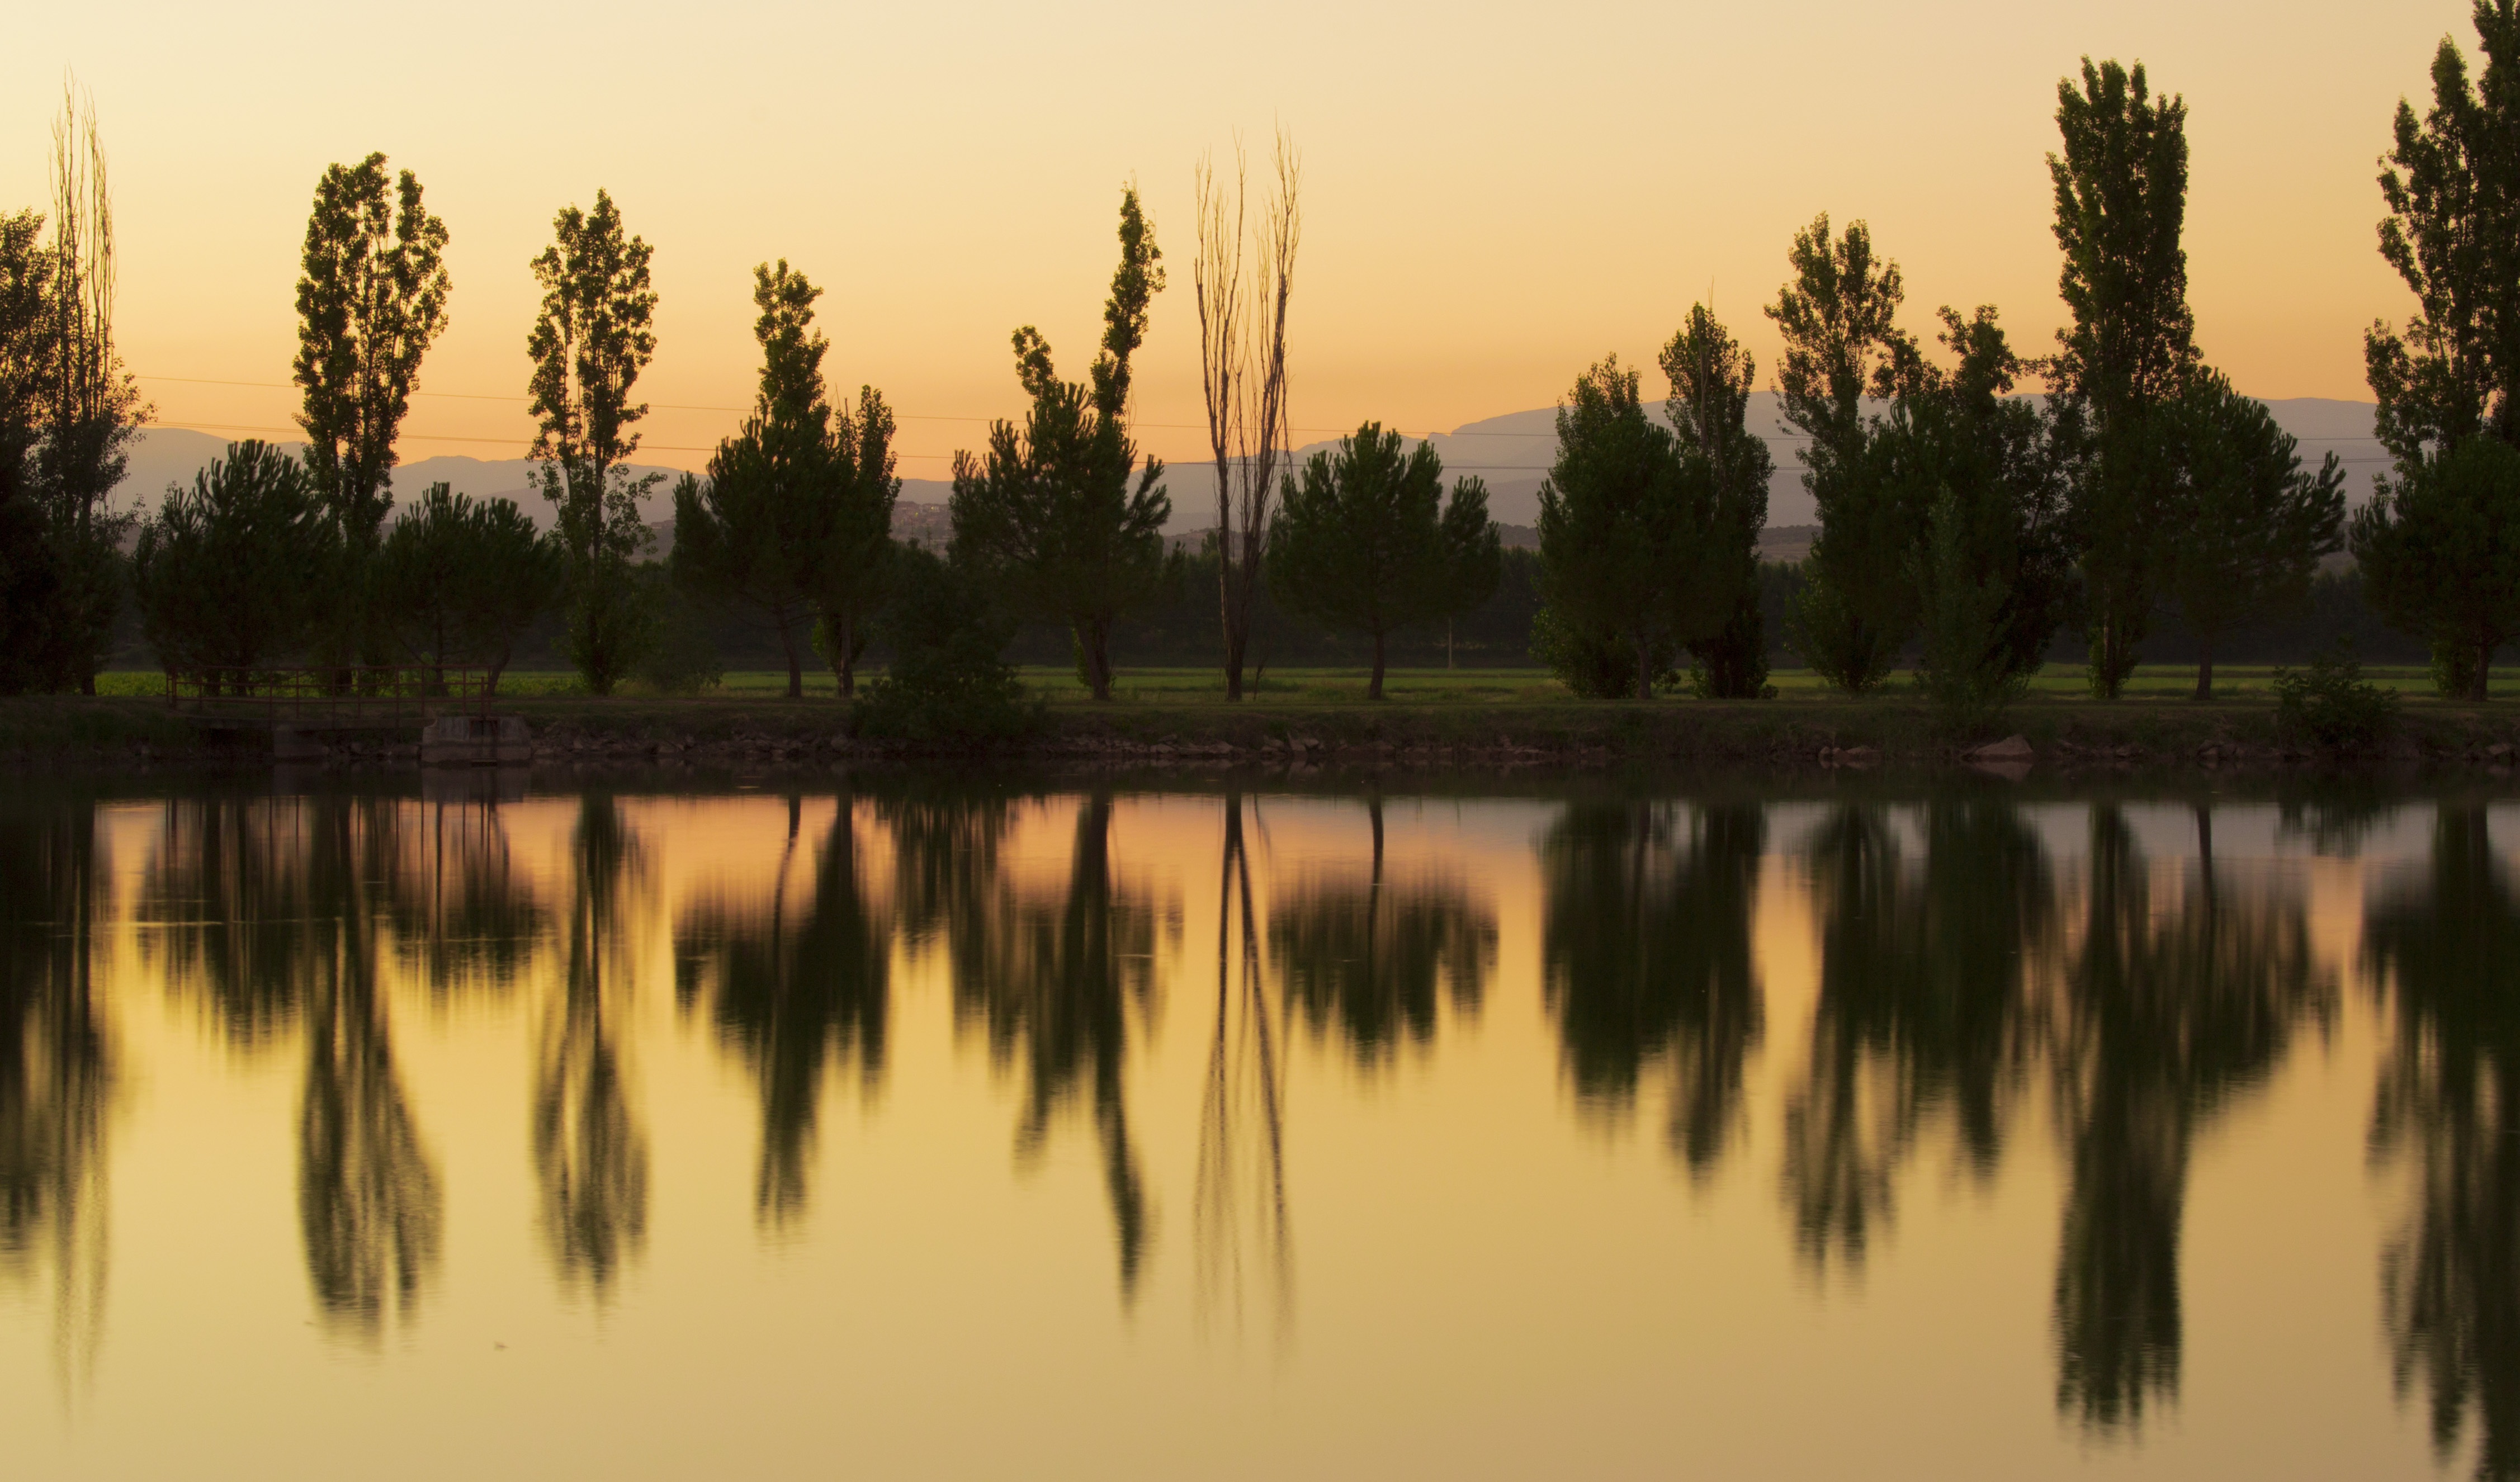
tree, water, nature, plant, sunrise, sunset, sunlight, morning, leaf, lake, dawn, dusk, pond, evening, reflection, autumn, calm, season, wetland, habitat, natural environment, atmospheric phenomenon, woody plant